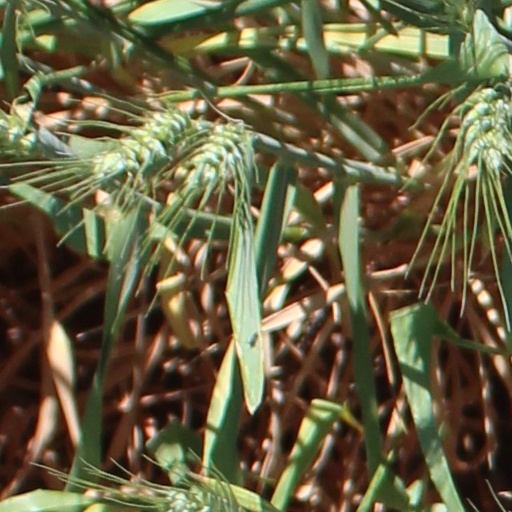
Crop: wheat